Michele Godena

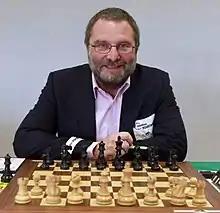
Godena in 2015

Michele Godena (born 30 June 1967) is an Italian chess player. He achieved the FIDE titles of International Master (IM) in 1988 and Grandmaster (GM) in 1996, following a plus score on board one for Italy at the Chess Olympiad in Yerevan. Godena is a five-time Italian champion.